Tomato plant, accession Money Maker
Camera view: bottom (45 deg); turntable rotation: 270 degrees
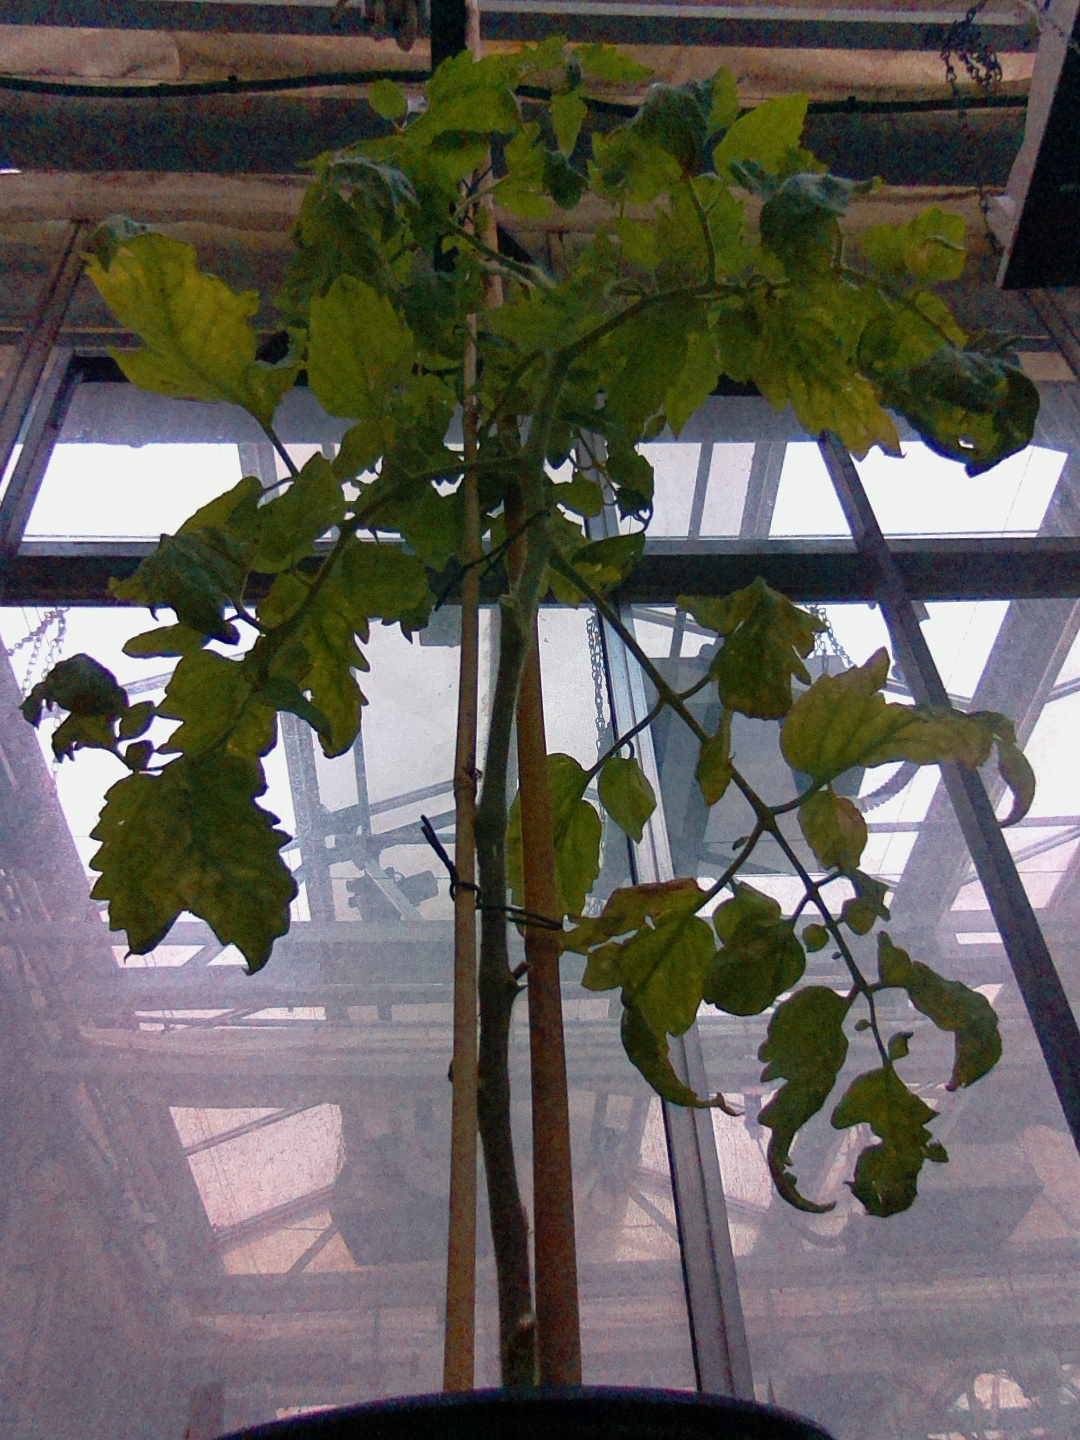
BBCH growth stage 52: 2 inflorescences visible